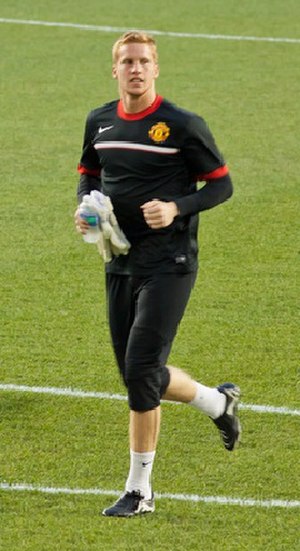
Ben Amos
"Benjamin Paul ""Ben"" Amos er en engelsk fodboldspiller der spiller som målmand for Charlton, udlejet fra Bolton Wanderers.